Cajuns

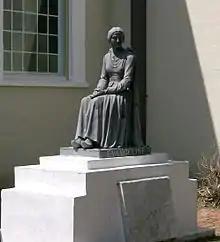
A statue of Evangeline—fictional heroine of the poem "Evangeline" by Longfellow—at St. Martinville, Louisiana. The statue was donated by actress Dolores del Río, who also posed for it. In a 1929 silent film by director Edwin Carewe, del Rio portrayed Evangeline.

Due to "Le Grand Dérangement", many Acadians were invited to settle in Louisiana by the Spanish Governor Galvez. Unfamiliar with the terrain, they assimilated Creole and Native American influences into their Acadian traditions. Cajun cuisine focused on local ingredients and wild game (e.g., duck, rabbit), vegetables (e.g., okra, mirlitons), and grains. Coastal communities relied heavily on fish and shellfish. Seafood, especially shellfish, is still very popular in the region and remains a dominant feature of many classic Cajun dishes like seafood gumbo and court-bouillon.